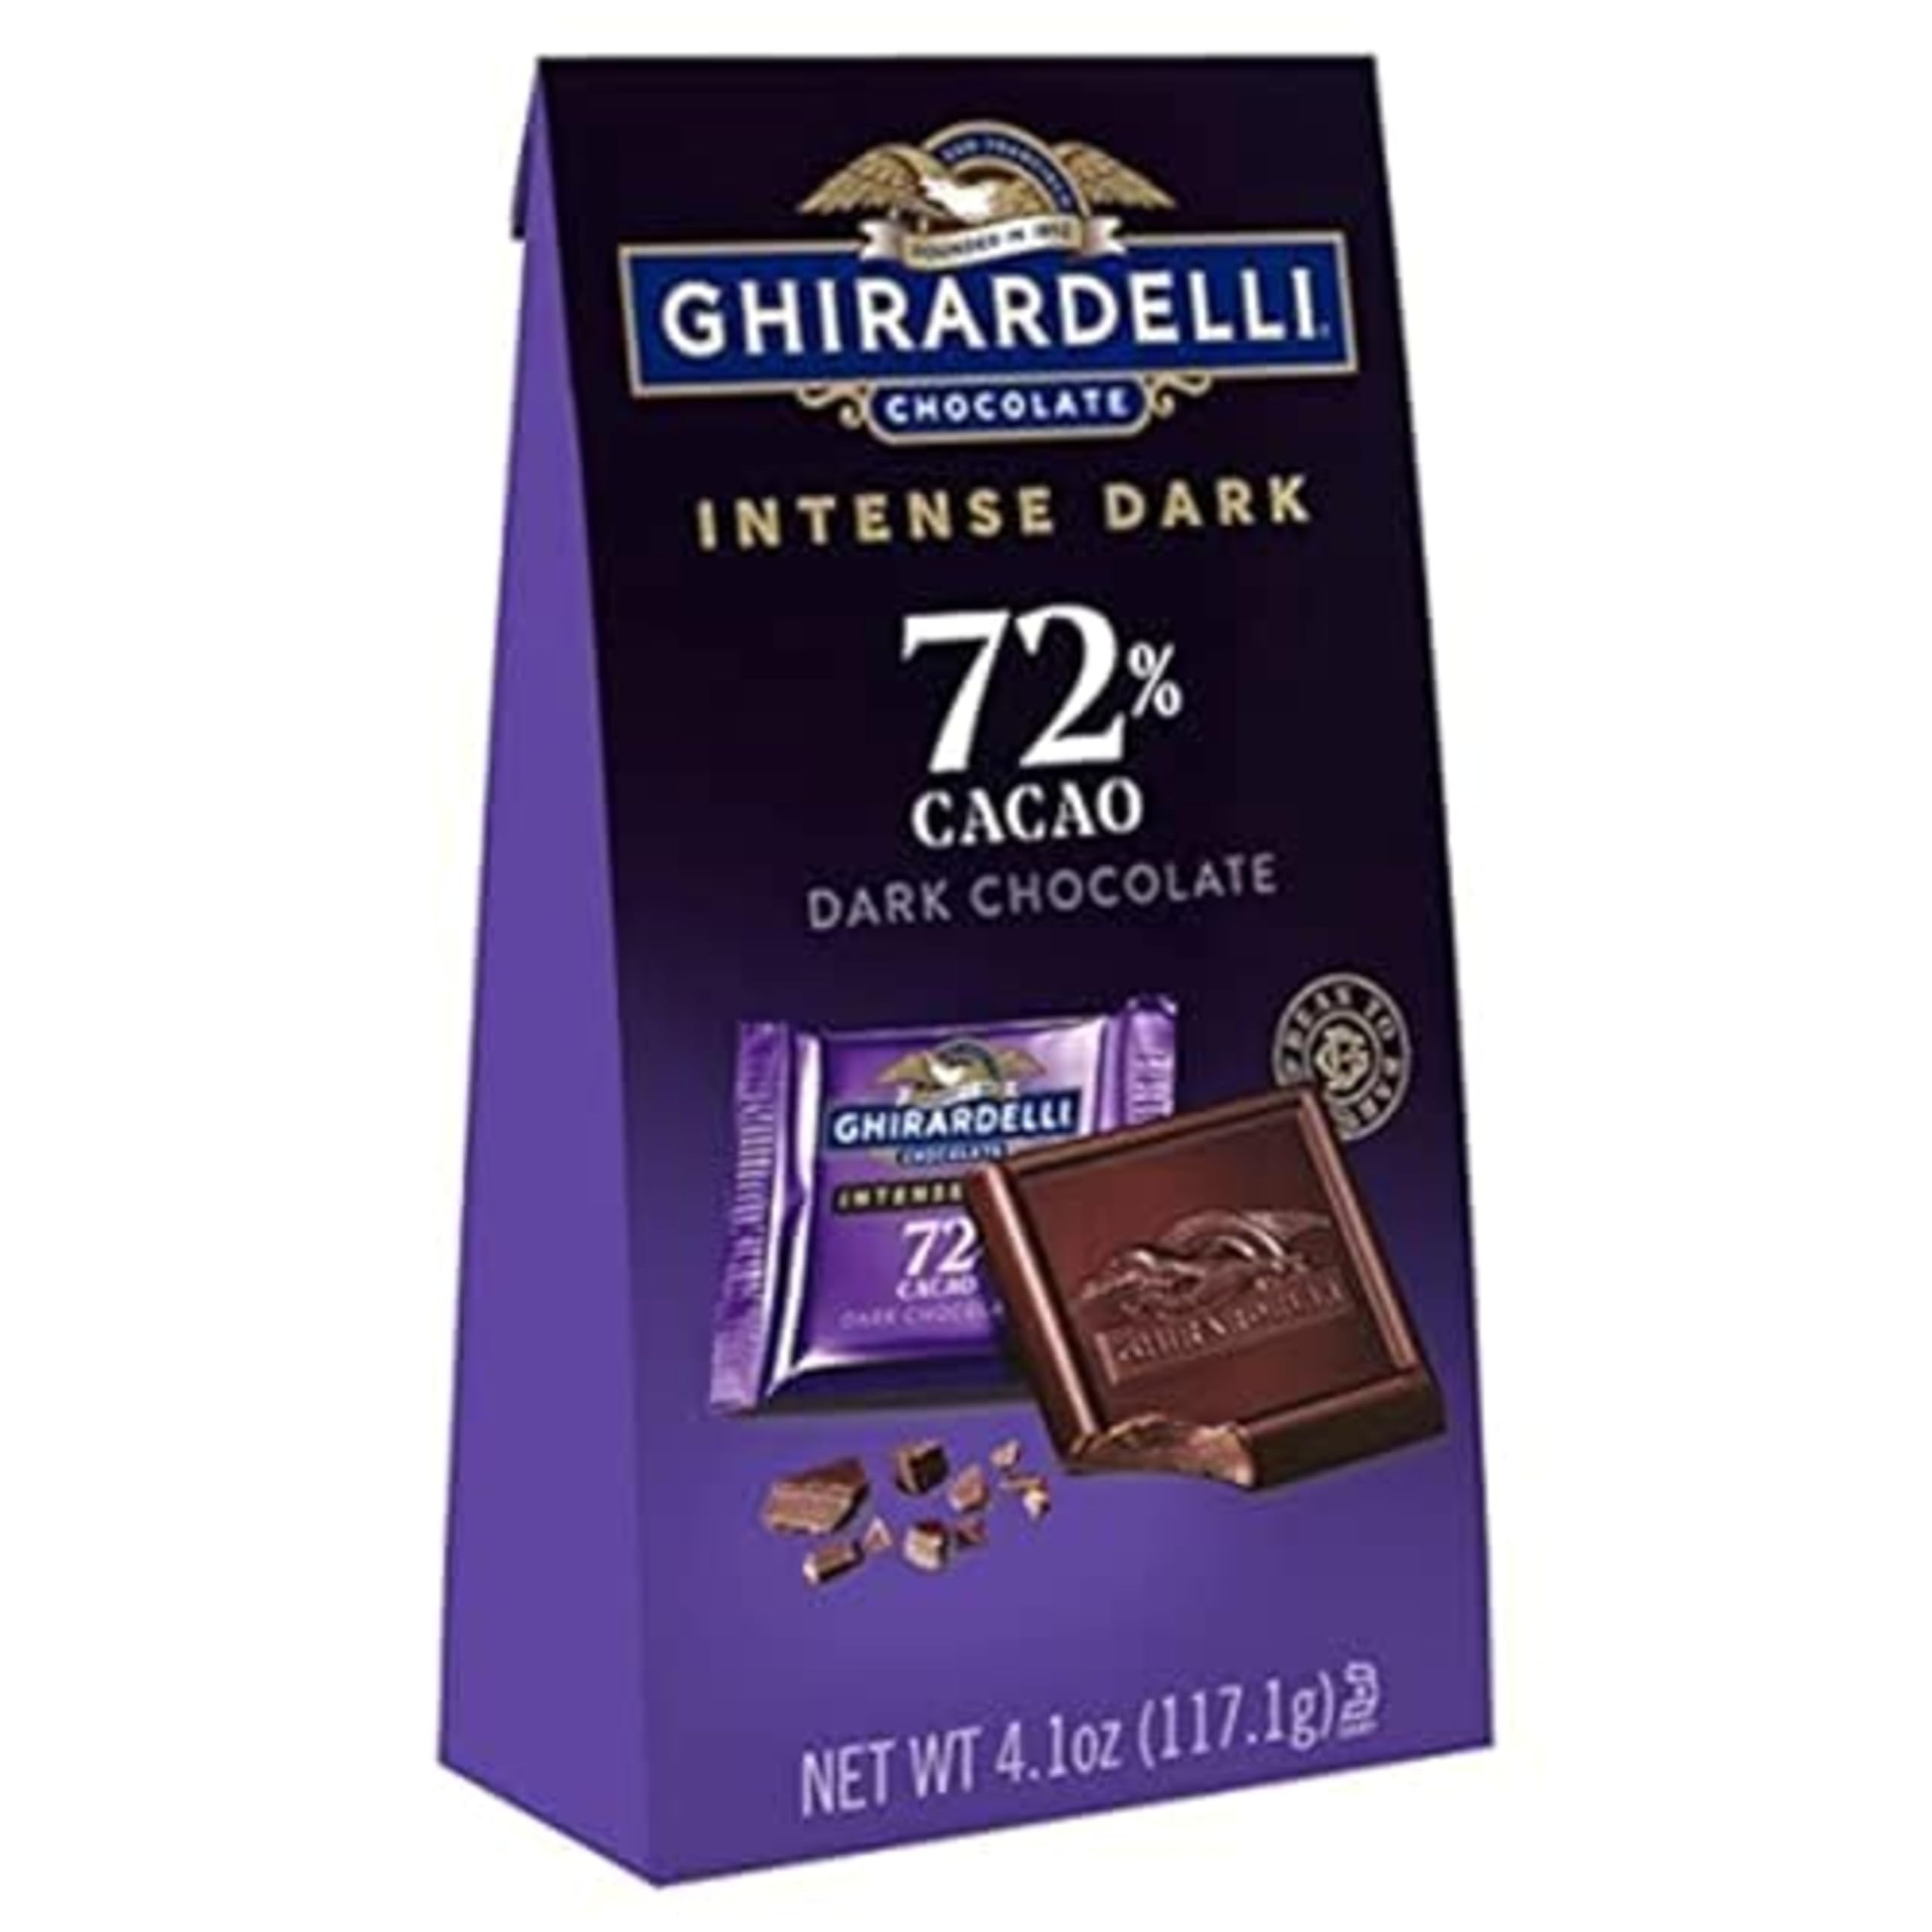
Item Name: GHIRARDELLI Intense Dark Chocolate Squares, 72% Cacao Chocolate for Holiday Gifts and Stocking Stuffers, 4.1 Oz Bag (Pack of 6)
Bullet Point 1: Six (6) 4.1 oz bags of GHIRARDELLI Intense Dark Chocolate Squares, 72% Cacao
Bullet Point 2: Discover intensely delicious individually wrapped candy squares with subtle flavors of mocha, ripe blackberry and succulent cherry
Bullet Point 3: GHIRARDELLI dark chocolate squares are the ultimate indulgence, party food or gift
Bullet Point 4: Individually wrapped chocolate squares are pre-portioned
Bullet Point 5: GHIRARDELLI chocolate is crafted with high quality cocoa beans and the premium ingredients that are skillfully blended for intensely delicious results
Bullet Point 6: This GHIRARDELLI product is certified kosher
Value: 6.0
Unit: Count

Price: 5.96